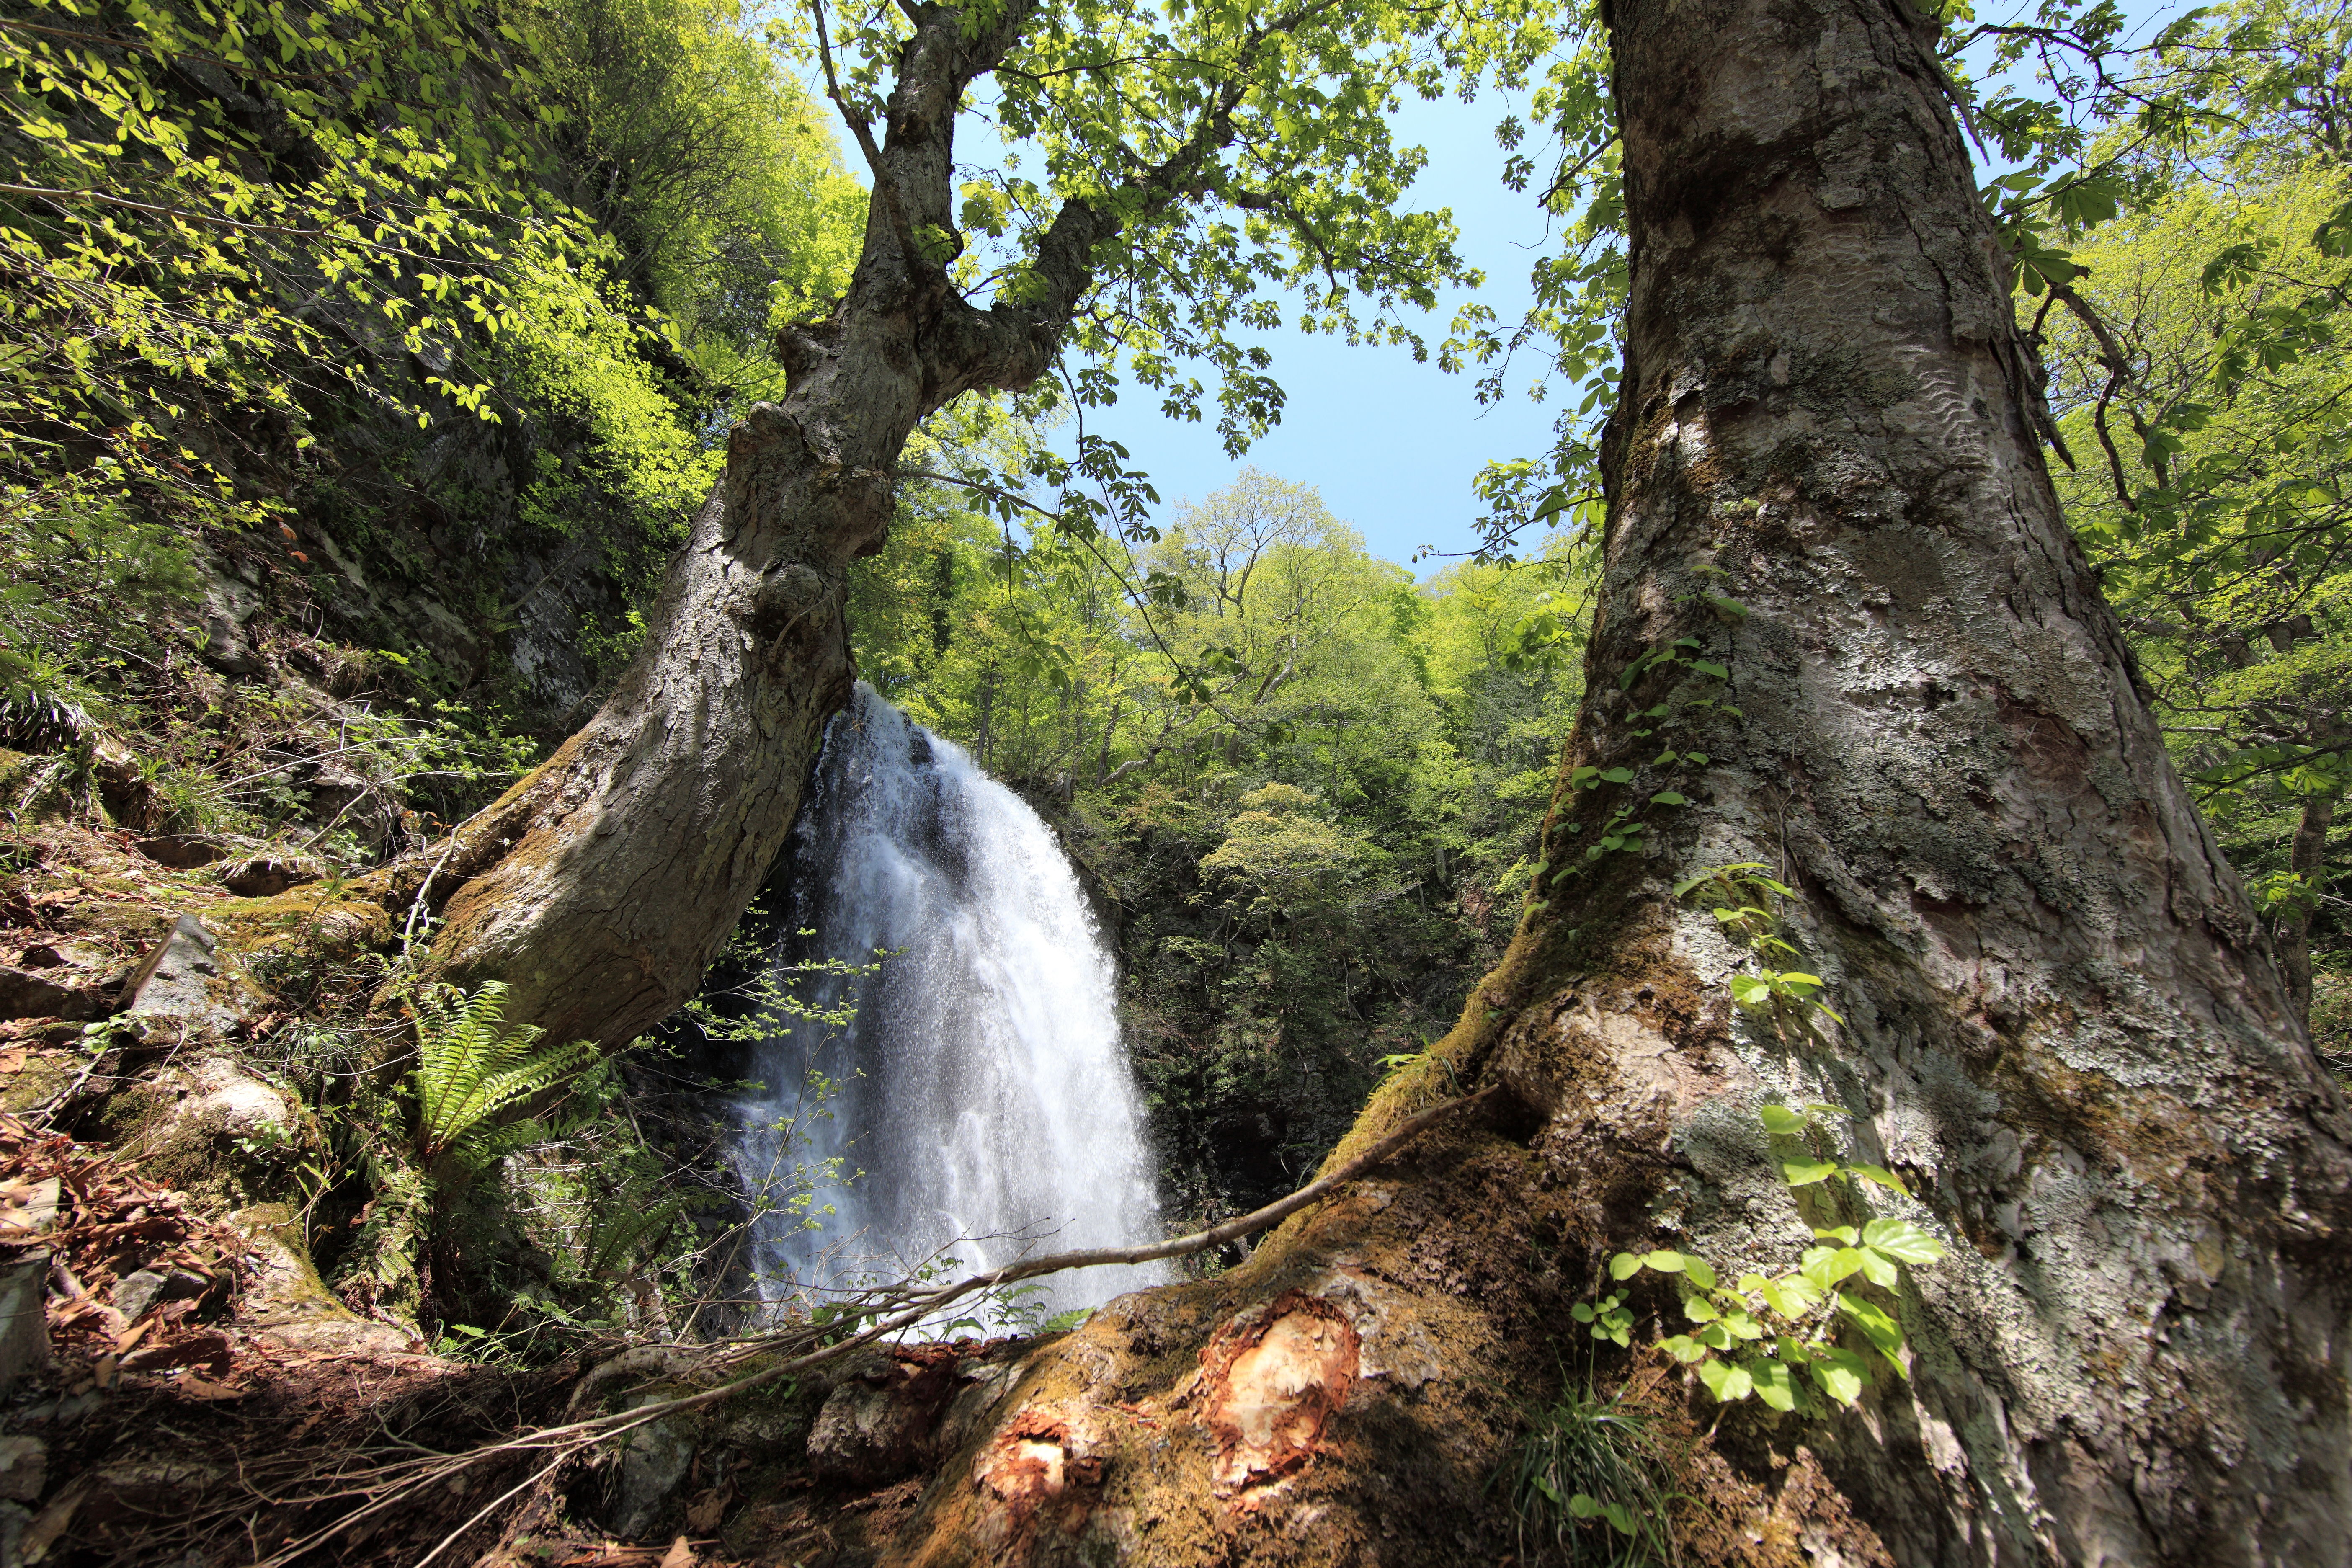
tree, nature, forest, waterfall, wilderness, stream, high, jungle, autumn, body of water, cool image, rainforest, ravine, 5d, hires, woodland, habitat, i, markii, water feature, hi, res, resolution, fukushima, yamagun, onogawafudohtaki, old growth forest, natural environment, woody plant